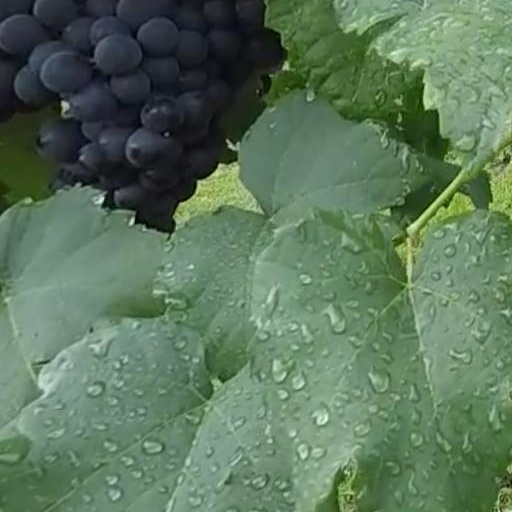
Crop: grape